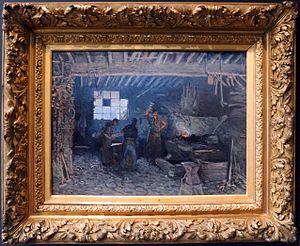
Le maréchal-ferrant est un artisan dont le métier consiste à ferrer les pieds des chevaux et autres équidés et à s'occuper de leur parage. Le ferrage des bovins de trait est aujourd'hui rarement pratiqué. C'est un métier vieux de plus de 2 000 ans. En 2007, on décomptait environ 1600 maréchaux-ferrants en France.